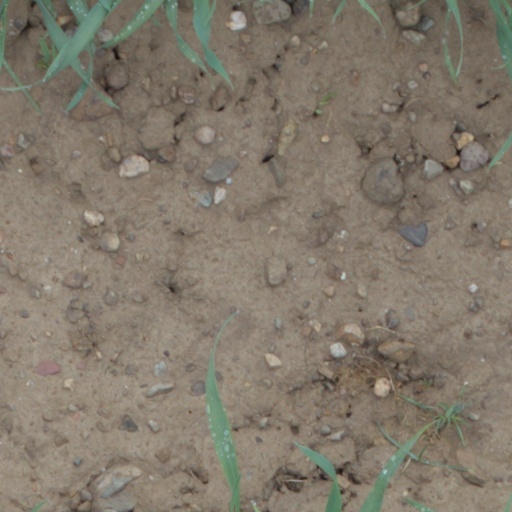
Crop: wheat